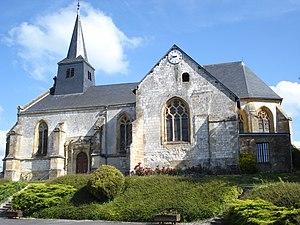
Leffincourt (Ardennes, Fr) l'église
L'église Saint-Blaise est une église, construite pour l'essentiel au XVIᵉ siècle, située à Leffincourt, en France.
Leffincourt est une commune française, située dans le département des Ardennes en région Grand Est.
Cet article recense les monuments historiques des Ardennes, en France.